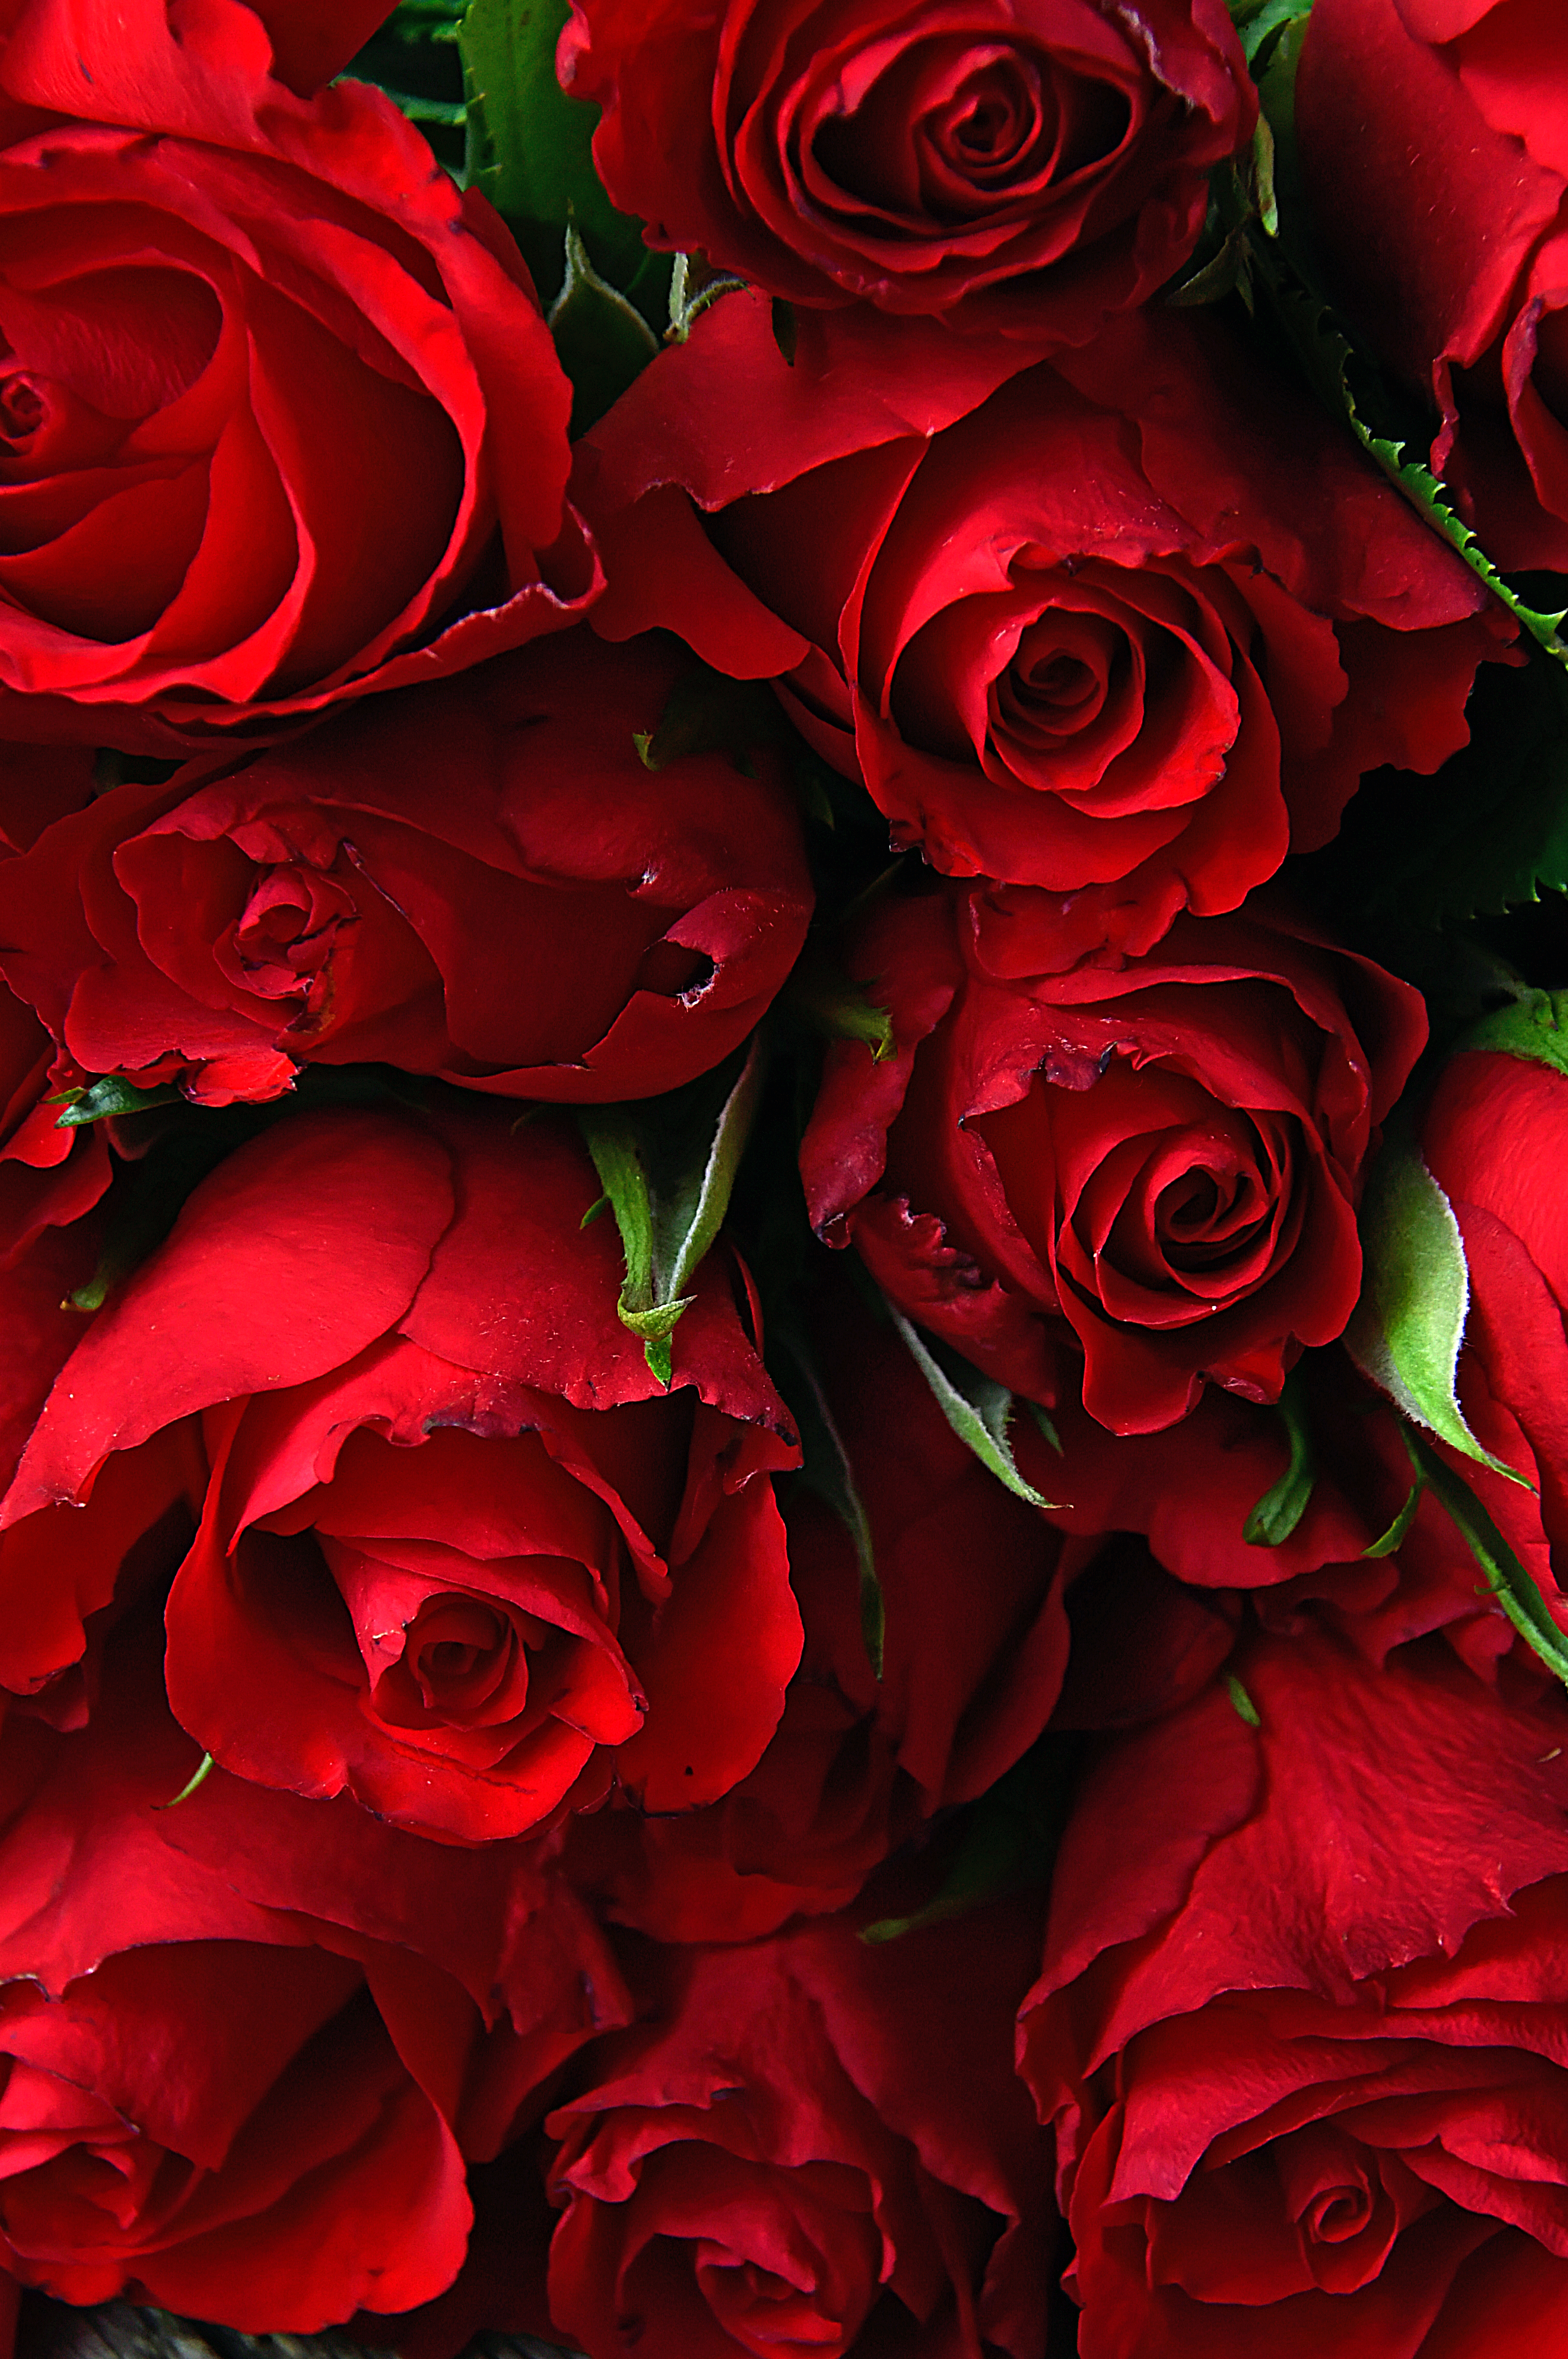
red, roses, day, valentines, bouquet, valentine, gift, background, rose, flowers, anniversary, wood, space, floral, love, romantic, wooden, design, decoration, symbol, holiday, copy, greeting, marriage, white, flower, garden roses, flowering plant, petal, floribunda, rose family, plant, cut flowers, Hybrid tea rose, rosa centifolia, rose order, close up, carmine, still life photography, valentine's day, china rose, annual plant, floristry, floral design, artificial flower, still life, rosa wichuraiana, austrian briar